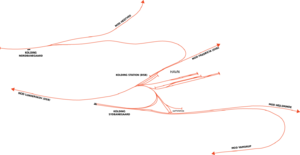
Kolding Sydbanegård
Sporføringen i Kolding omkring 1910
Banelinjer for Kolding by i ca. 1910
Kolding Sydbanegård blev bygget som endestation for privatbanen Kolding Sydbaner, som havde linjer til Hejlsminde og Vamdrup. Stationsbygningerne blev tegnet af arkitekt Robert V. Schmidt.